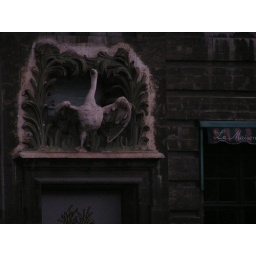
this carved bird was above a restaraunt door